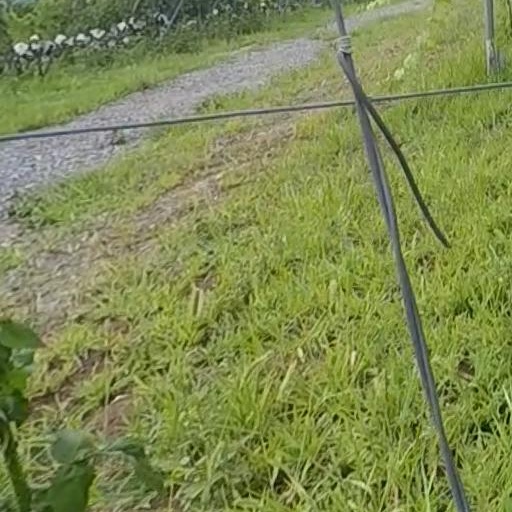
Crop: grape